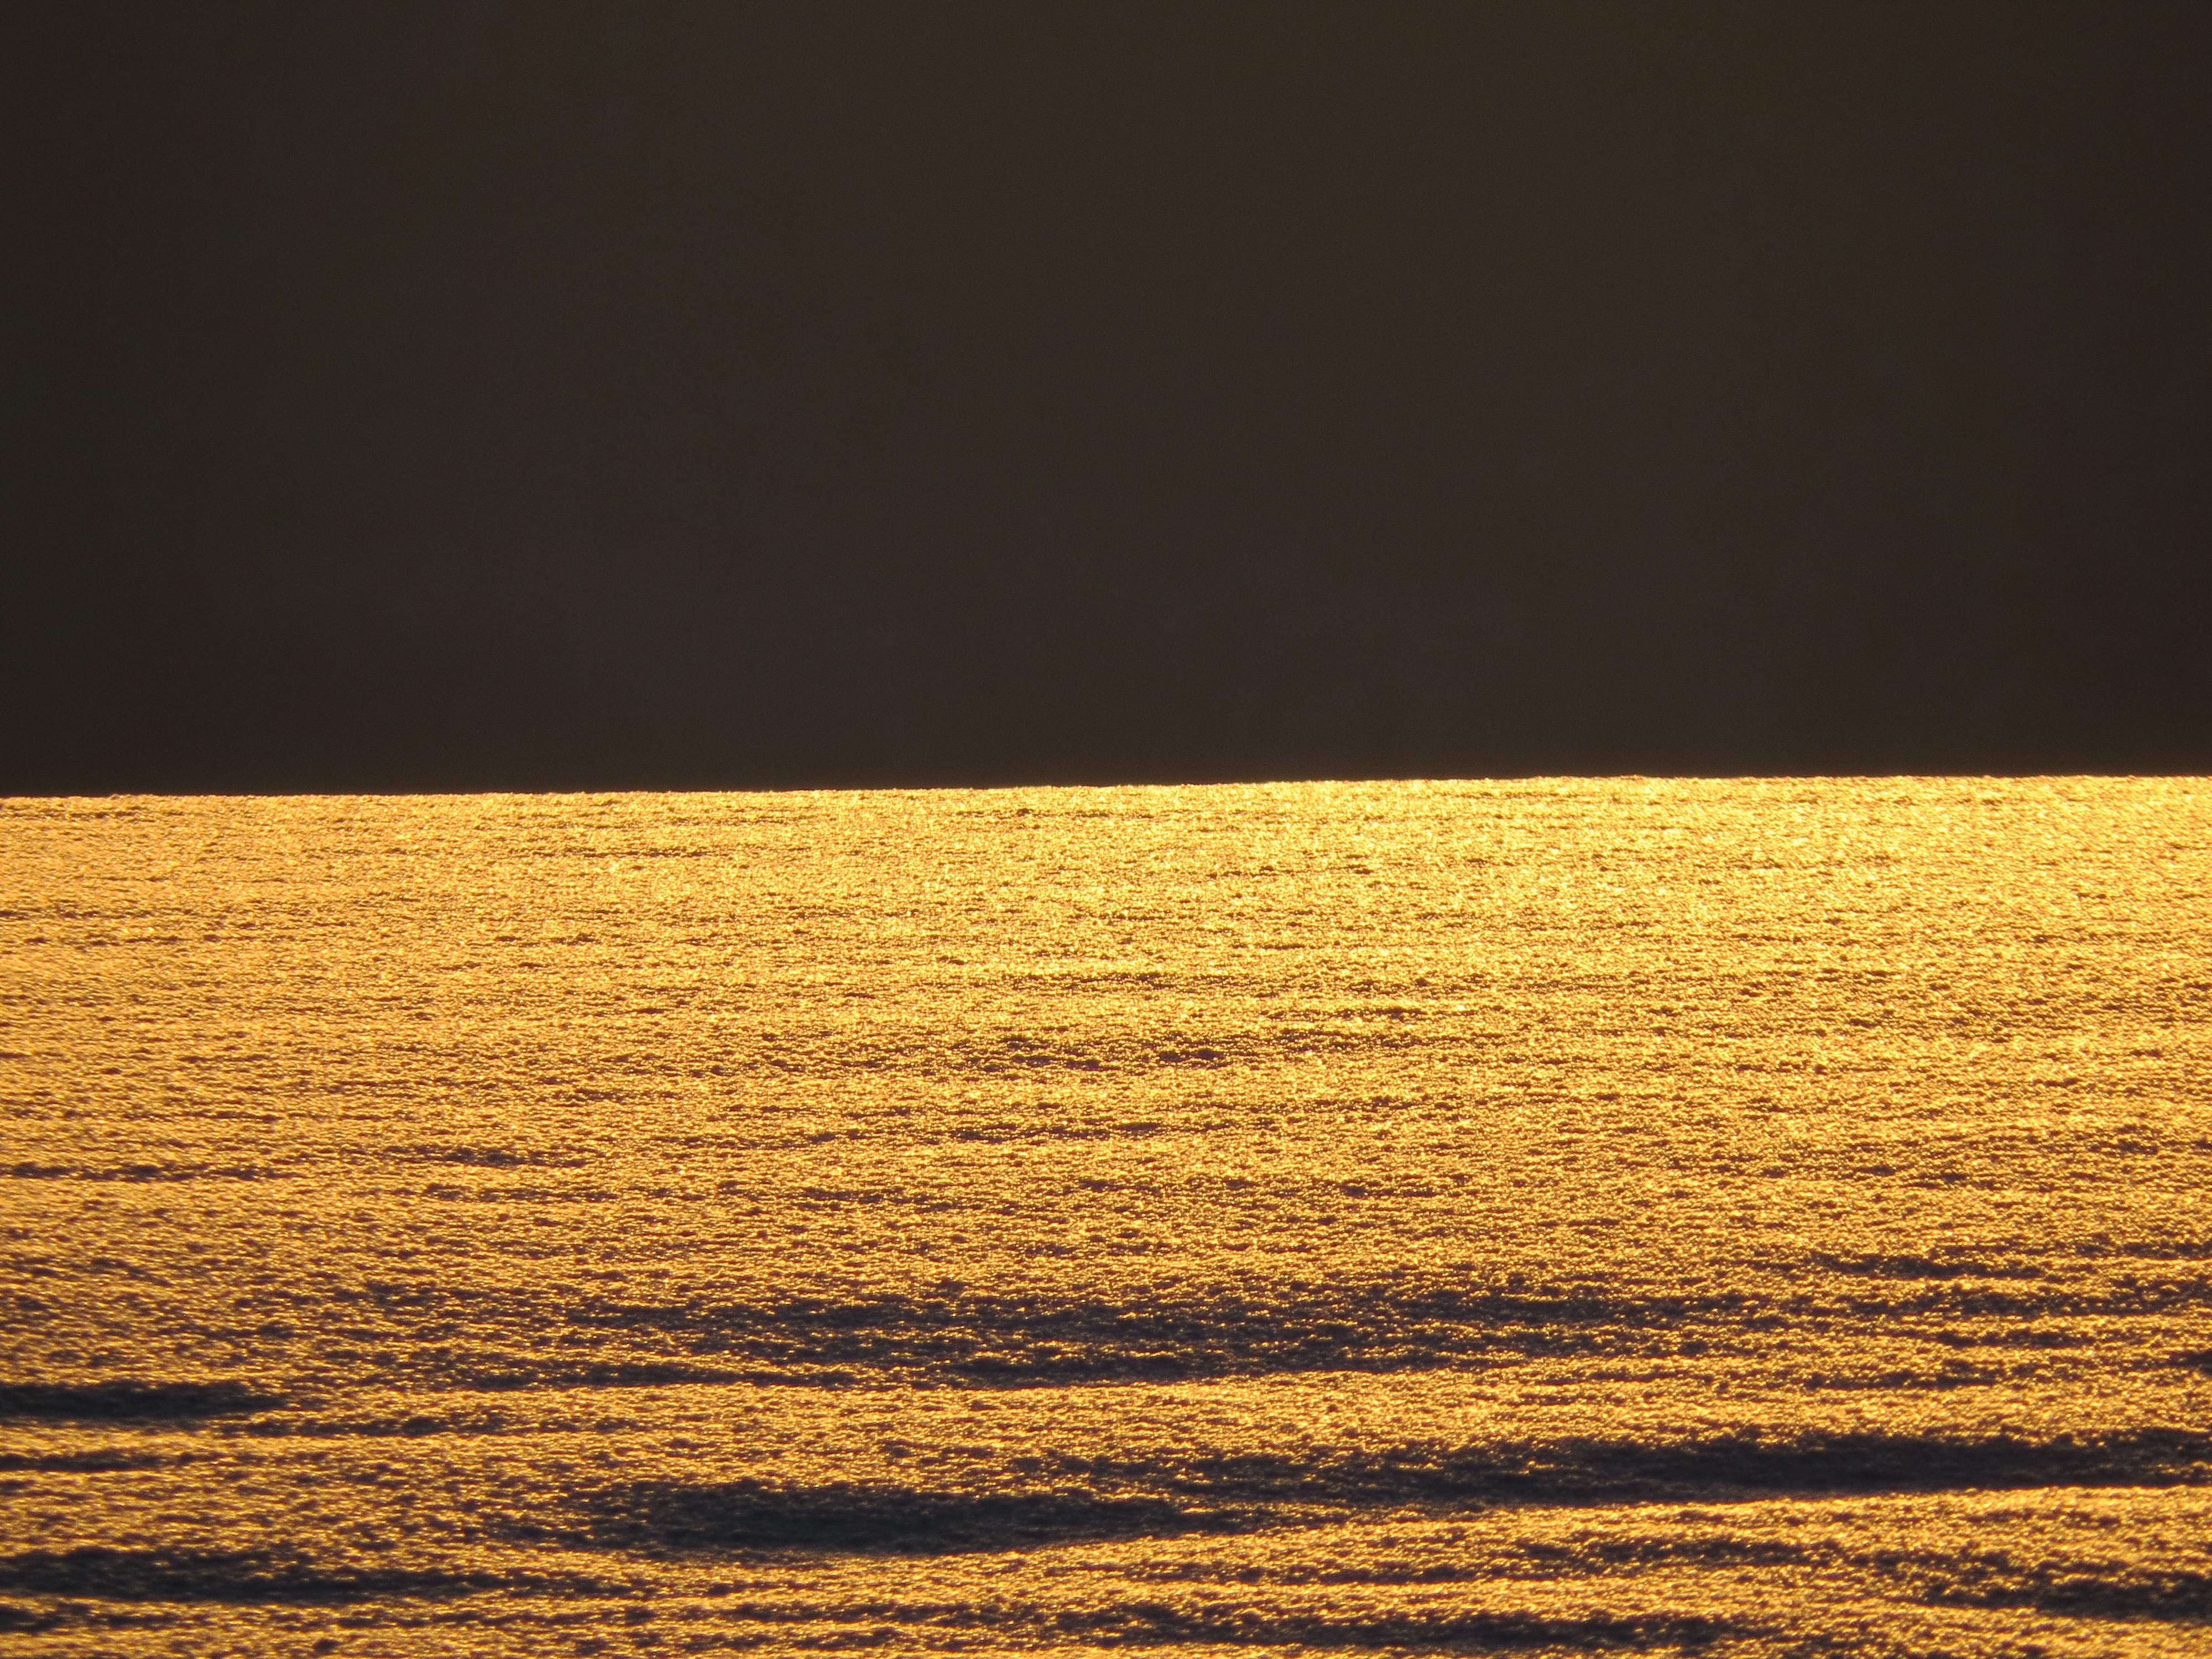
sea, ocean, horizon, snow, light, cloud, sky, sun, sunrise, sunset, sunlight, morning, wave, dawn, atmosphere, dusk, evening, golden, reflection, snowy, contrast, sparkle, gold, back light, snow landscape, snowfield